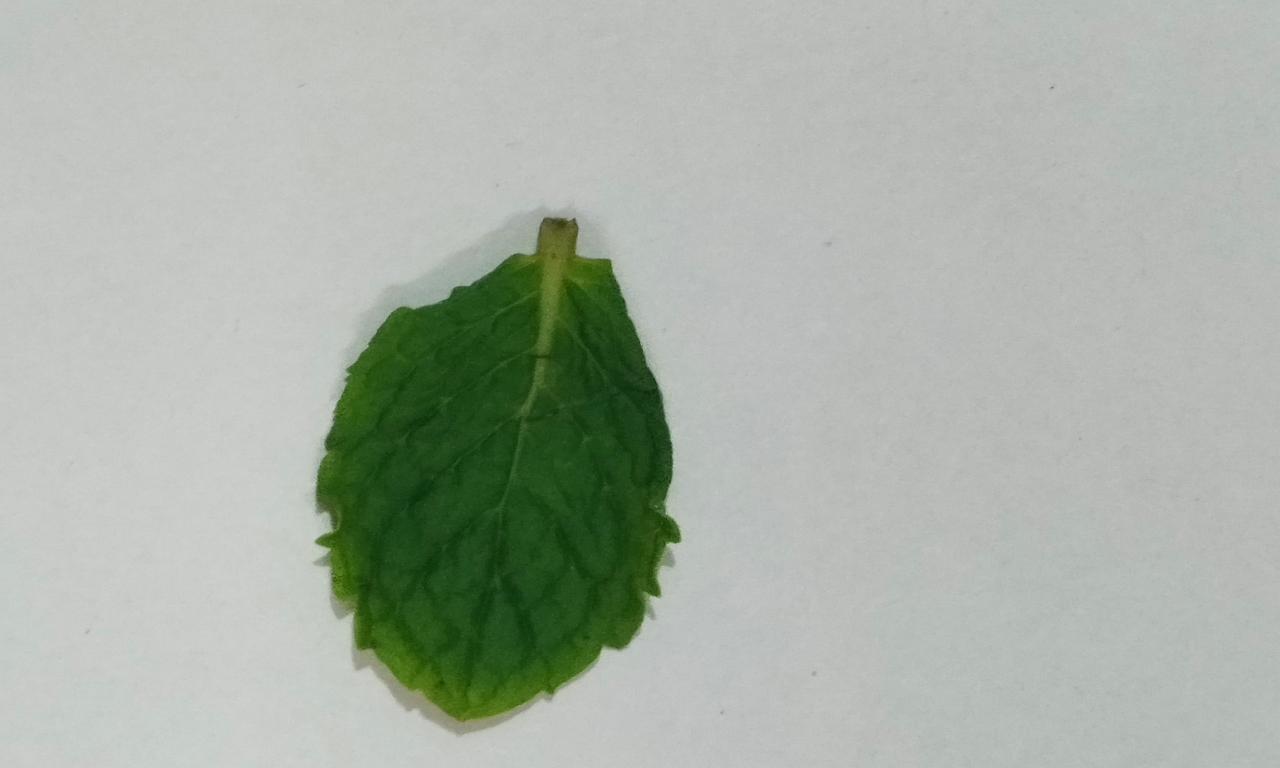
Label: Fresh